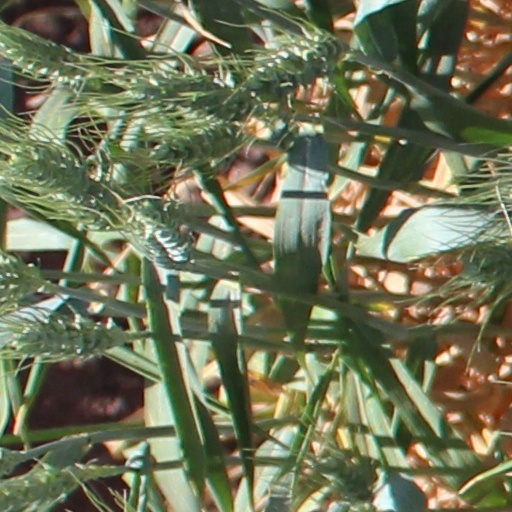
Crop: wheat